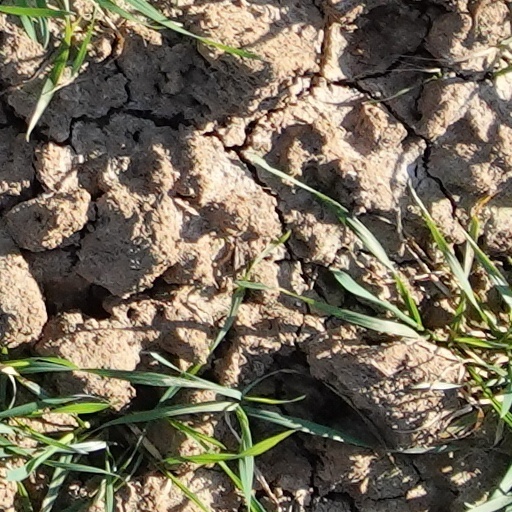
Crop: wheat